Quantum memory

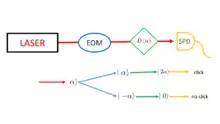
Optical Quantum

GEM (Gradient Echo Memory) is a protocol for storing optical information and it can be applied to both atomic gas and solid-state memories. The idea was first demonstrated by researchers at ANU. The experiment in a three-level system based on hot atomic vapor resulted in demonstration of coherent storage with efficiency up to 87%.